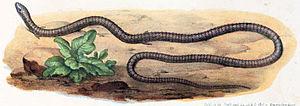
Les lézards apodes sont des lézards dont les pattes ont totalement ou en partie disparu au cours de l'évolution, au point de ne plus être utilisées lors de la locomotion. Ce caractère, également présent chez les serpents, est apparu indépendamment chez plusieurs familles de sauriens génétiquement très éloignées : il s'agit d'une analogie. Cette convergence évolutive fait que ces lézards sont souvent confondus avec des serpents.
Chamaesaura anguina est une espèce de sauriens de la famille des Cordylidae.
Chamaesaura est un genre de sauriens de la famille des Cordylidae.